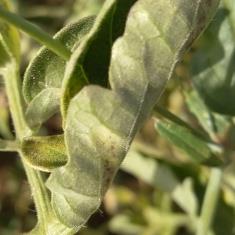
Crop: Tomato
Condition: mite-d